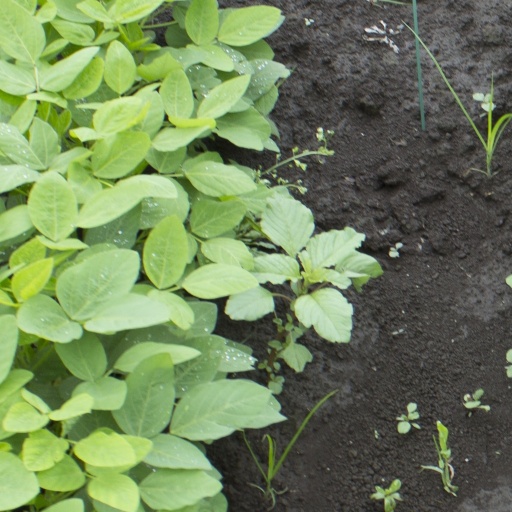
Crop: soybean